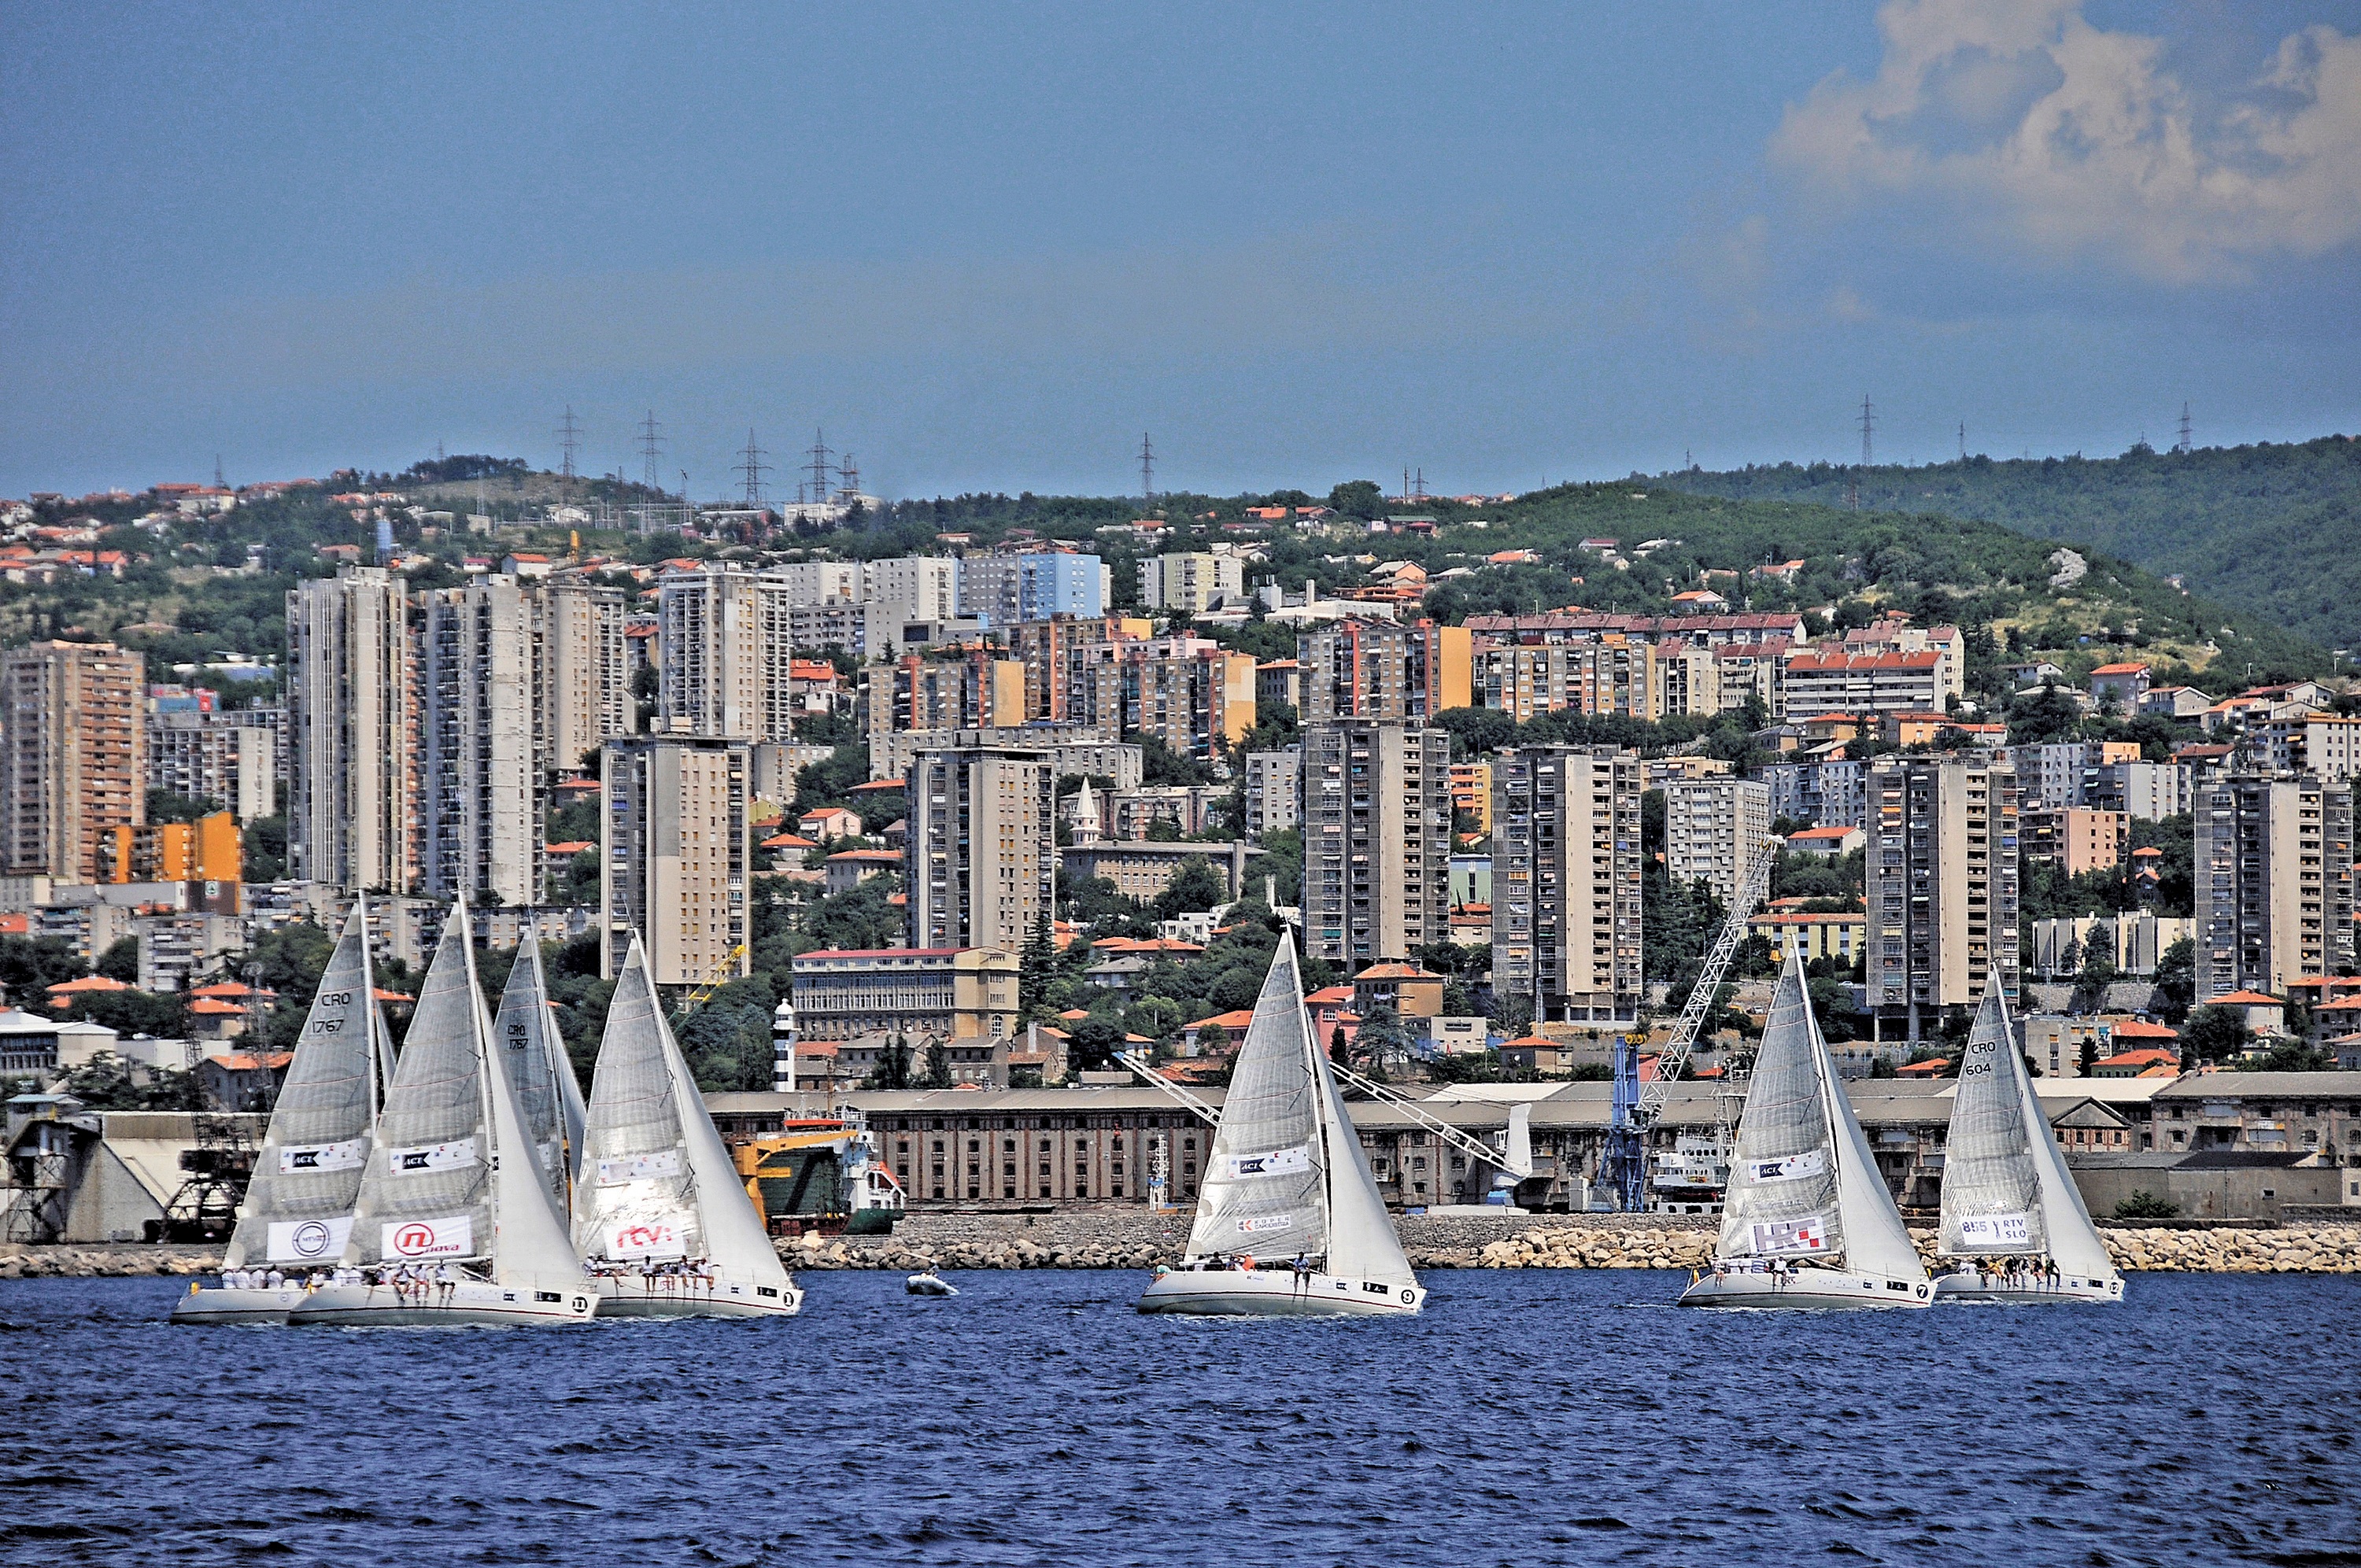
sea, coast, dock, sport, skyline, adventure, wind, city, skyscraper, cityscape, summer, vehicle, sailing, landmark, harbor, marina, lifestyle, sailboat, tower block, race, nautical, marine, yachting, regatta, sailing ship, aerial photography, human settlement